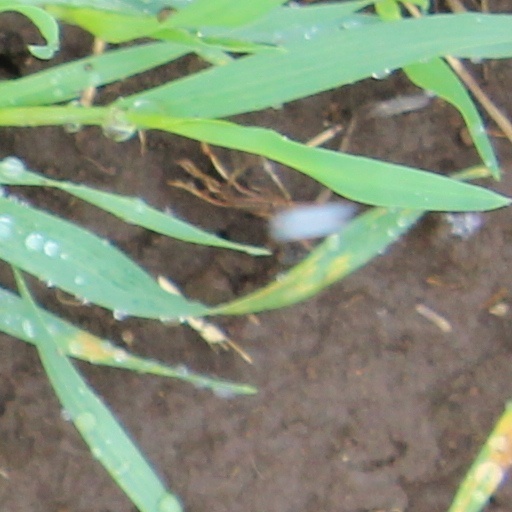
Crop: wheat